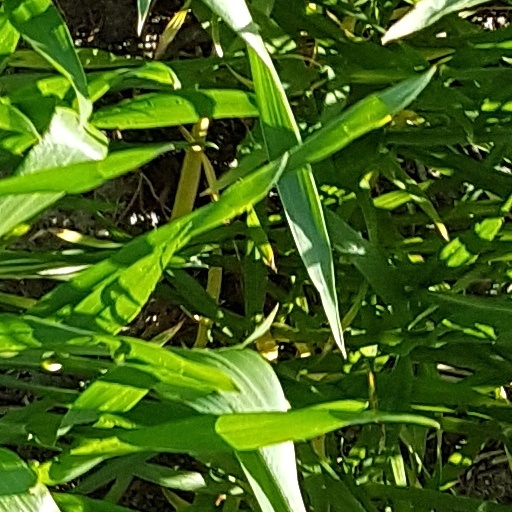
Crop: wheat